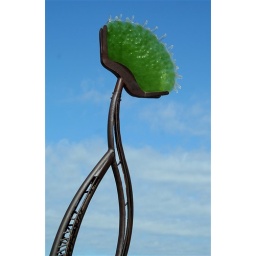
Venus fly trap sculpture against the blue sky